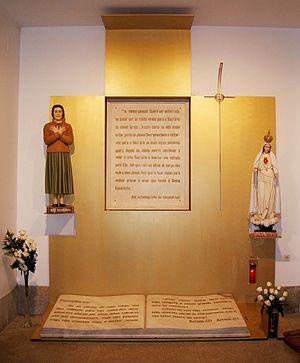
Alexandrina Maria da Costa, née le 30 mars 1904 à Balazar, Póvoa de Varzim - au nord de Porto - et morte dans la même ville le 13 octobre 1955, est une mystique catholique portugaise qui a laissé une œuvre écrite où elle relate les propos que Jésus lui aurait tenus à plusieurs reprises.